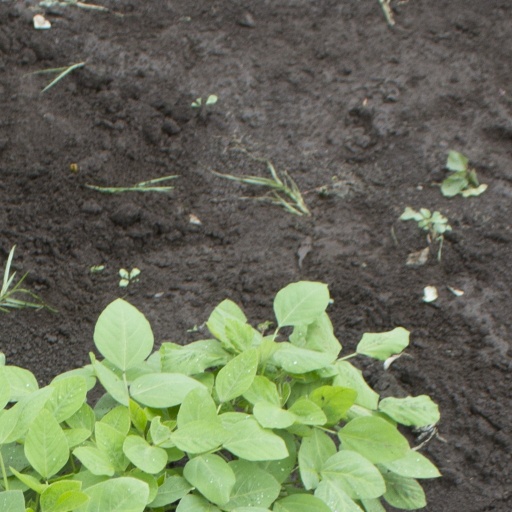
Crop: soybean